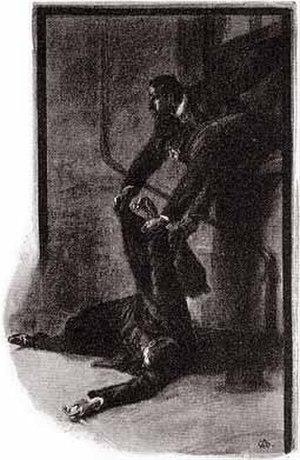
Les Plans du Bruce-Partington, aussi traduite par L'Aventure des plans du Bruce-Partington, est l'une des cinquante-six nouvelles d'Arthur Conan Doyle mettant en scène le détective Sherlock Holmes. Elle est parue pour la première fois dans la revue britannique Strand Magazine en décembre 1908, avant d'être regroupée avec d'autres nouvelles dans le recueil Son dernier coup d’archet.